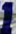
Number: 1